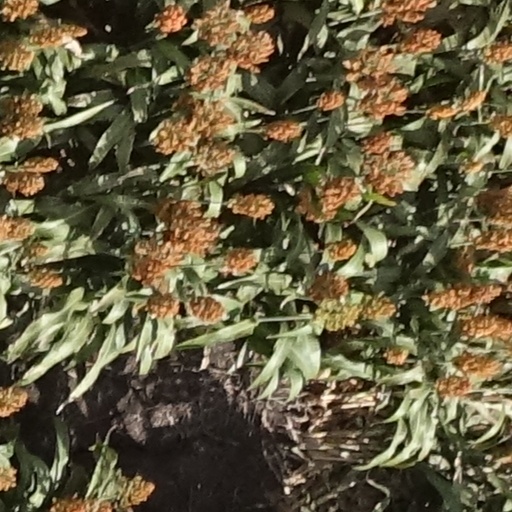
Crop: sorghum